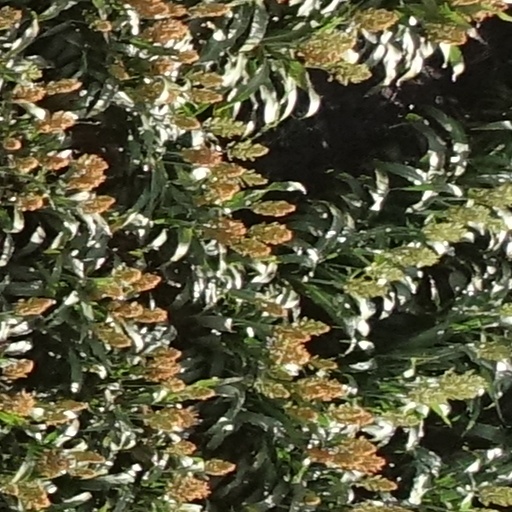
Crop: sorghum